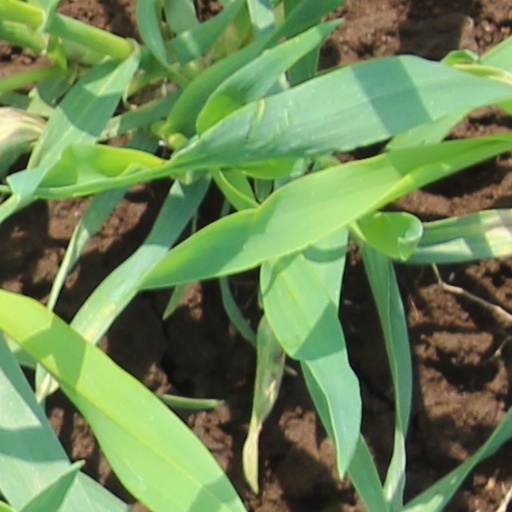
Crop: wheat